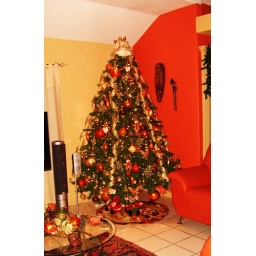
An orange tree here in my house it matches the furniture too!!!! but there's still no presents buuuu!